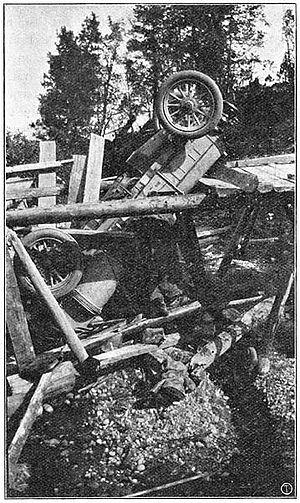
La course Pékin-Paris est considérée comme l'un des tout premiers grands raids automobiles.